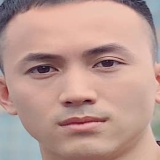
diễn viên Hoàng Anh Vũ